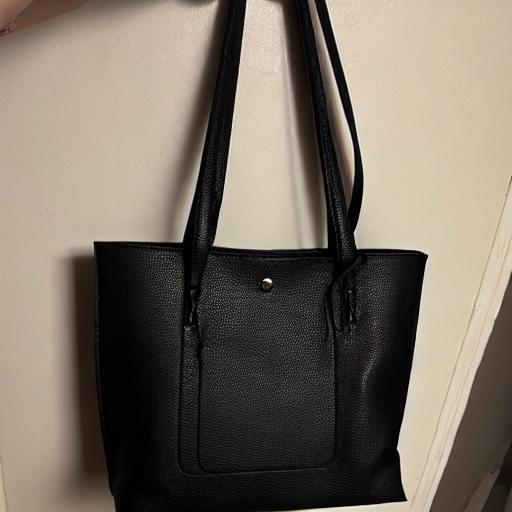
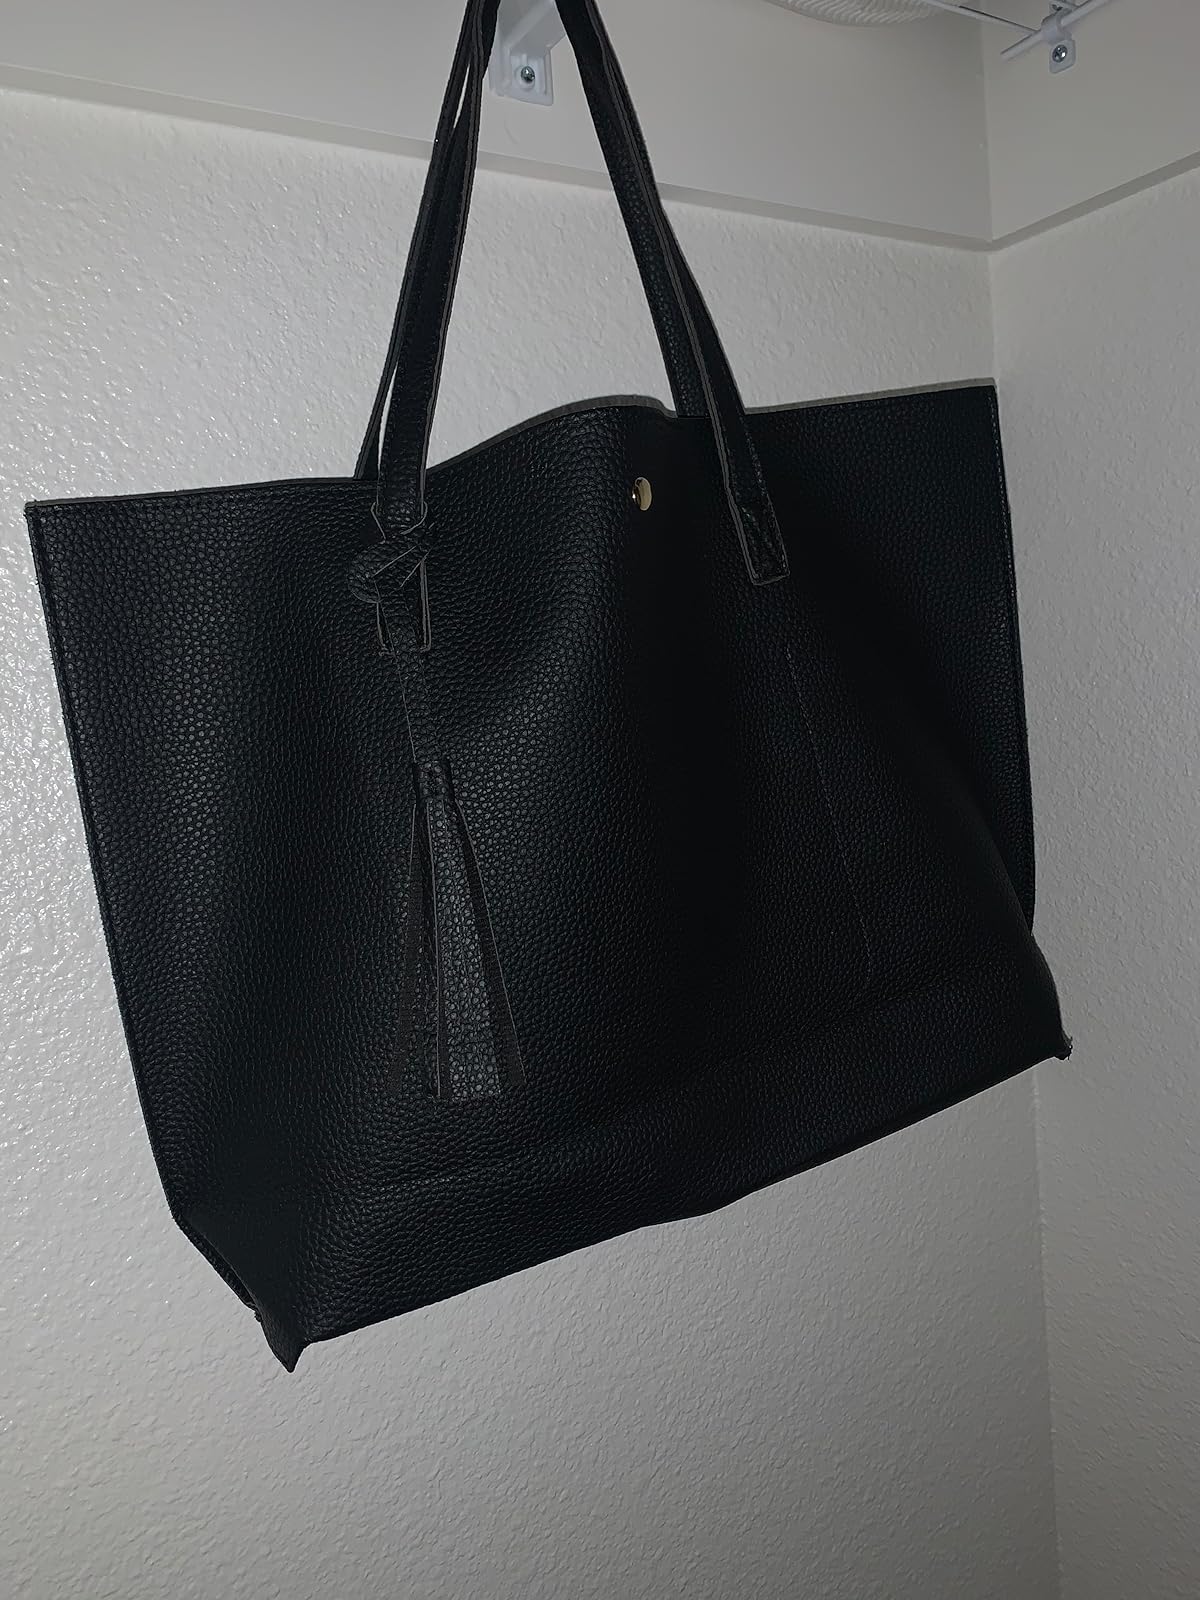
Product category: accessories_handbag
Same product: no